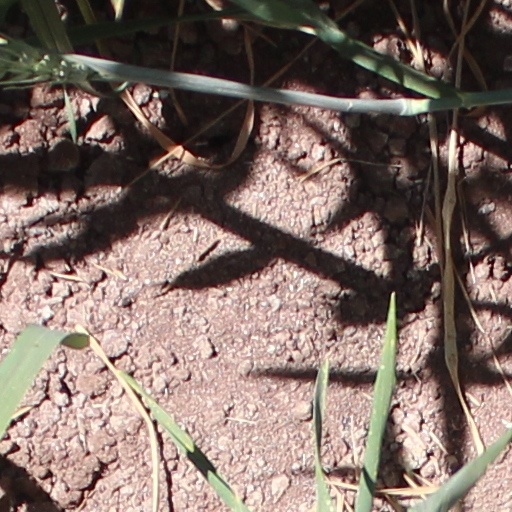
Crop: wheat